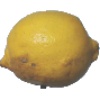
Label: Lemon 1